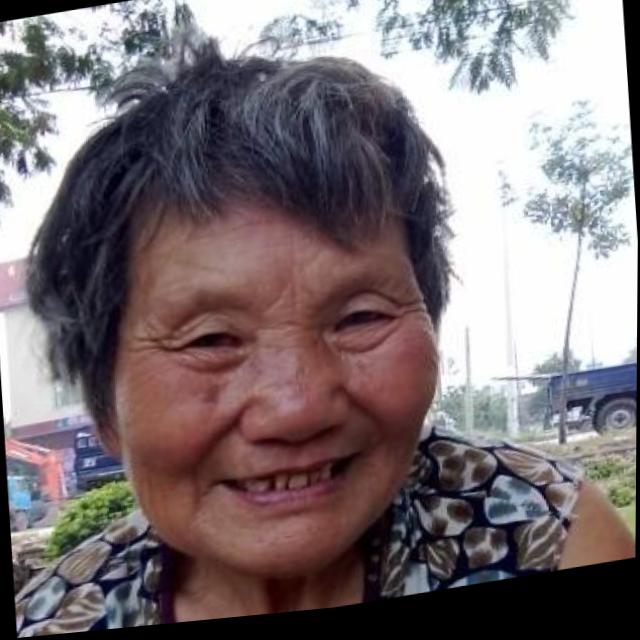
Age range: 45-64